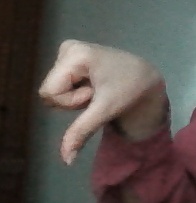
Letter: waw